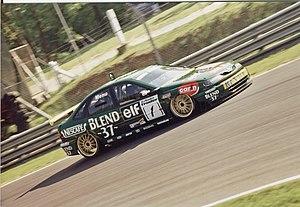
La Renault Laguna fut commercialisée entre 1994 et 2001. Elle a existé en version berline cinq portes et en version break, dénommée commercialement «Nevada» en cinq portes là aussi.
Alain Menu, né le 9 août 1963 à Genève, est un pilote automobile suisse. Il est l'un des plus grands pilotes de voitures de tourisme des années 1990, et a gagné le Championnat britannique des voitures de tourisme en 1997 et en 2000. En 2014, il fait un retour en BTCC dans l'équipe Team BMR à bord d'une Volkswagen Passat CC
Le groupe Renault [ʁəno] est un constructeur automobile français. Il est lié aux constructeurs japonais Nissan depuis 1999 et Mitsubishi depuis 2017, à travers l'alliance Renault-Nissan-Mitsubishi qui est, au premier semestre 2017, le premier constructeur automobile mondial. Le groupe Renault possède des usines et filiales à travers le monde entier. Fondée par les frères Louis, Marcel et Fernand Renault en 1899, l'entreprise joue, lors de la Première Guerre mondiale, un rôle essentiel. Elle se distingue ensuite rapidement par ses innovations, en profitant de l'engouement pour la voiture des « années folles » et produit alors des véhicules « haut de gamme ».